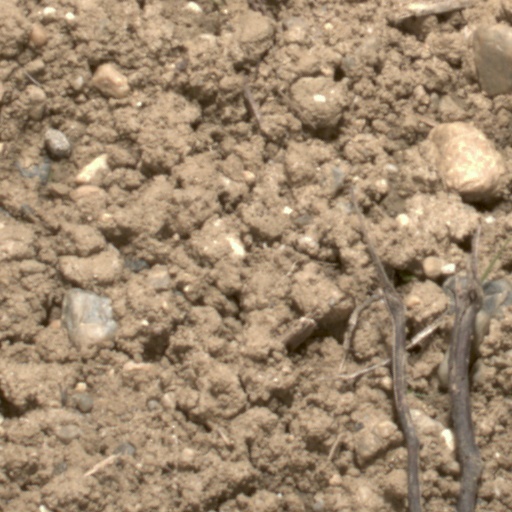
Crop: wheat